Porsche 904

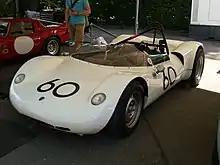
Porsche 904 Bergspyder (1965)

From the coupé, the developers carried over the steel box frame and put on a light open plastic body. The Bergspyder was not a beauty and visually showed no relationship to the aerodynamic coupé. The car was flat especially shorter at the front and because of the missing roof and the shorter windshield as the series 904. However, this made the car around 120 kg lighter than the coupé, with a weight of 570 kg.